Saliva testing

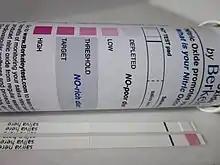
Saliva nitric test strip (Berkeley Test) showing colored scale of nitric oxide status – See article and jump to Cardiovascular Disease, Nitric Oxide: a salivary biomarker for cardio-protection

Saliva testing or Salivaomics is a diagnostic technique that involves laboratory analysis of saliva to identify markers of endocrine, immunologic, inflammatory, infectious, and other types of conditions. Saliva is a useful biological fluid for assaying steroid hormones such as cortisol, genetic material like RNA, proteins such as enzymes and antibodies, and a variety of other substances, including natural metabolites, including saliva nitrite, a biomarker for nitric oxide status (see below for Cardiovascular Disease, Nitric Oxide: a salivary biomarker for cardio-protection).